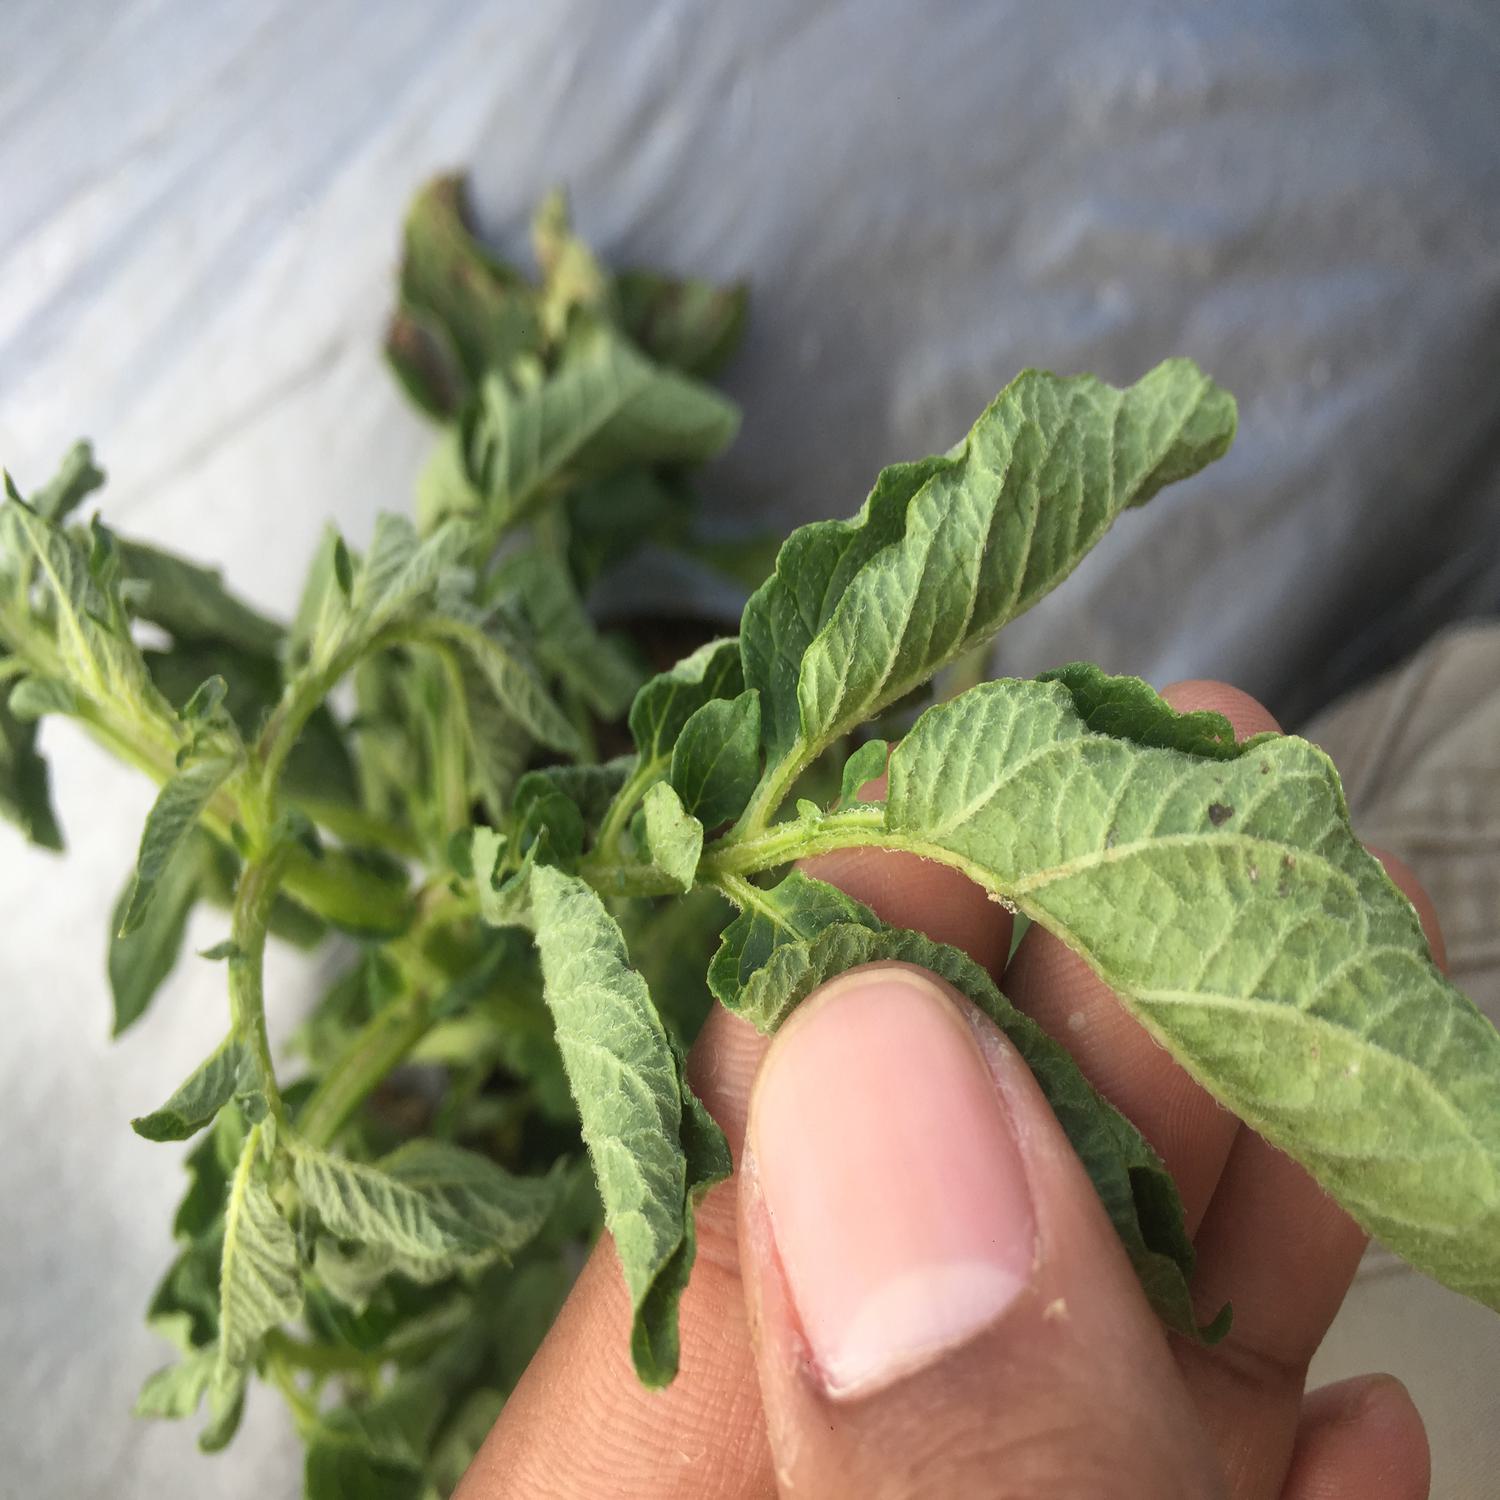
Label: Bacteria